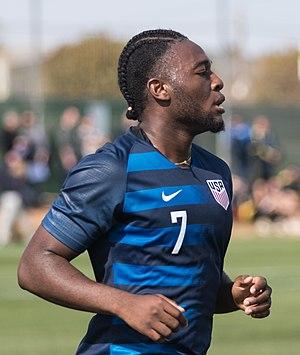
Grant Jesus-Sultan-Akinola Ogundimu, couramment appelé Ayo Akinola, né le 20 janvier 2000 à Détroit dans le Michigan aux États-Unis, est un joueur américain de soccer. Il joue au poste d'attaquant au Toronto FC en MLS.